Canadian Patrol Frigate Project

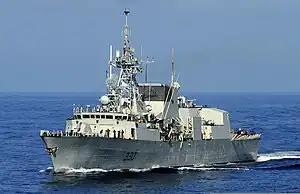
, lead ship of the Canadian Patrol Frigate Project, as seen in 2010

The Canadian Patrol Frigate Project (CPFP) was a procurement project undertaken by the Department of National Defence of Canada beginning in 1975 to find a replacement for the 20 combined ships of the , , , and classes of destroyer escorts. The CPFP was considered a core effort in the fleet modernization of Canada in the 1980s. Facing several contract hurdles, the construction program got underway in 1987. The CPFP became known as the upon the construction of the ships. The "Halifax" class replaced the destroyer escort classes in the 1990s and remains a core element of the fleet.